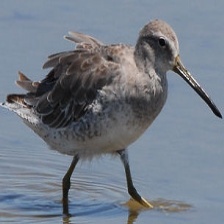
Species: SHORT BILLED DOWITCHER
Scientific name: LIMNODROMUS GRISEUS